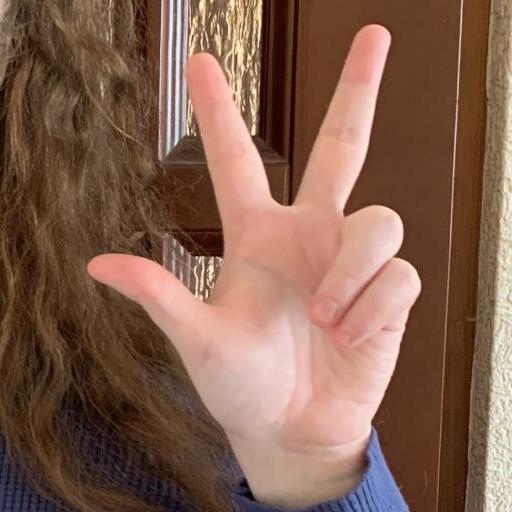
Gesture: three2